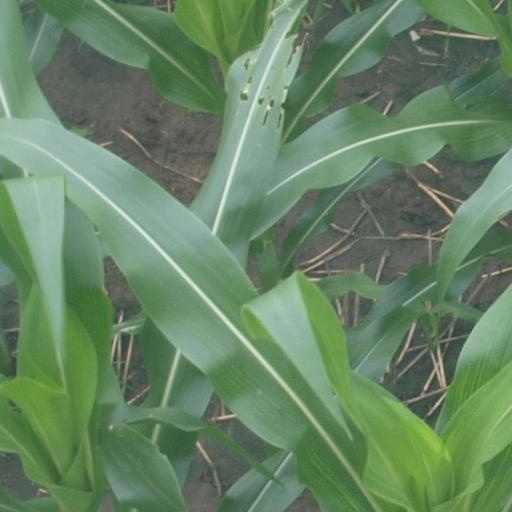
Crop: maize; corn